Giancarlo Cito

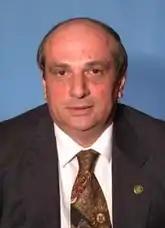
Cito in 1996

Giancarlo Cito (12 August 1945 – 11 May 2025) was an Italian politician and businessman who served as the Mayor of Taranto.